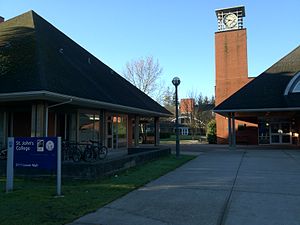
St. John's College, University of British Columbia
Forsiden af kollegiet, set fra Lower Mall
St. John's College er ét af to kollegier ved University of British Columbia i Vancouver, Canada, det andet værende Green College, som er udelukkende forbeholdt kandidat- og Ph.d.-studerende, samt Postdocs og besøgende forskere. Kollegiet tilbyder en international og tværfaglig atmosfære med cirka 160 beboere fra over 40 lande.